Superior Hiking Trail

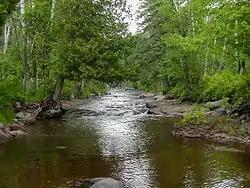
Looking upstream on the Caribou River

In December 2000, "Backpacker Magazine" named the Superior Hiking Trail the trail with the "Best Trail/Camp/Shelter Conditions," the trail with the "Best Signage" in the country, and one of the most scenic trails in the nation. Writer and backpacker Andrew Skurka says the Superior Hiking Trail is one of his ten favorite hikes in America. In 2005, "Reader's Digest" listed the Superior Hiking Trail as one of the "5 Best Hikes in America," and in 2015, "The Guardian" included the trail among the "top 10 long-distance hiking trails in the US."